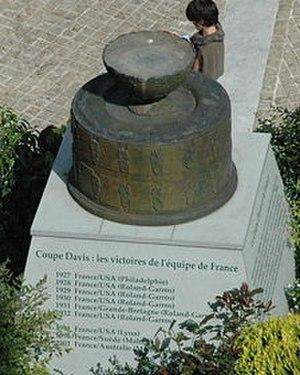
Les Internationaux de France, ou Tournoi de Roland-Garros, ou plus simplement Roland-Garros par métonymie, est un tournoi de tennis sur terre battue créé en 1925 et qui se tient annuellement depuis 1928 à Paris, dans le stade Roland-Garros. Il succède au Championnat de France créé en 1891. Organisé par la Fédération française de tennis, il se déroule sur la dernière semaine de mai et la première semaine de juin. Il est l'un des quatre tournois du Grand Chelem, le deuxième dans le calendrier après l'Open d'Australie en janvier. Suivent le tournoi de Wimbledon, dernière semaine de juin et première semaine de juillet, puis l'US Open en août. Dans le monde du tennis à majorité anglophone, le tournoi est aussi connu sous le nom de French Open depuis 1968, première année de l'ère Open.